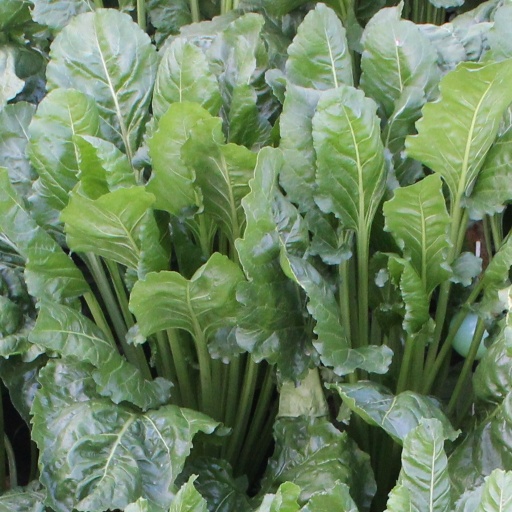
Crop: sugar beet